Animethon

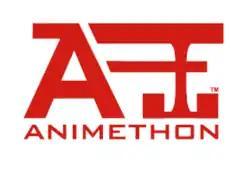
Logo prior to 2024

Animethon has expanded their focus beyond screening anime and now also include voice actor guests from North America, musical acts from North America and Japan, improvisation groups, as well as various related activities such as gaming, costume contests, anime music video compilations/contests, and more.